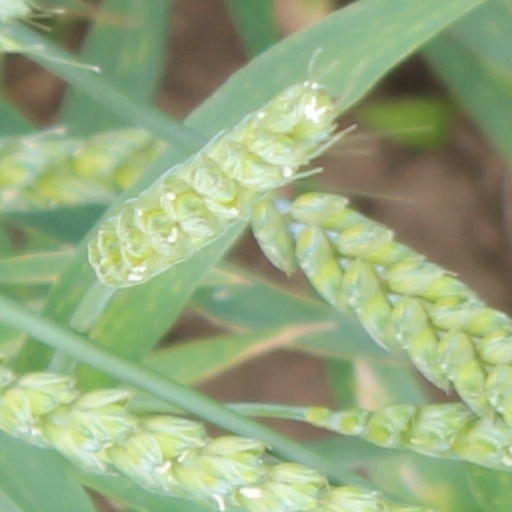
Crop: wheat